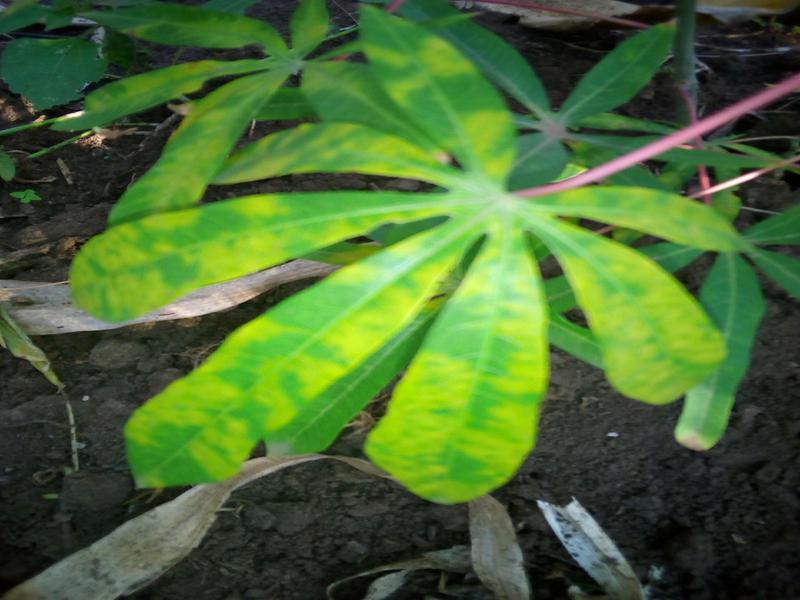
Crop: cassava
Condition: brown_streak_disease